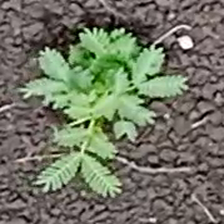
Weed species: Dwarf_cassia_(Chamaecrista pumila)